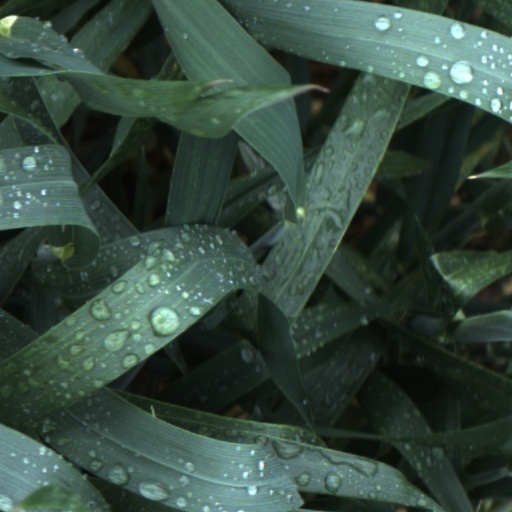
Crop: wheat